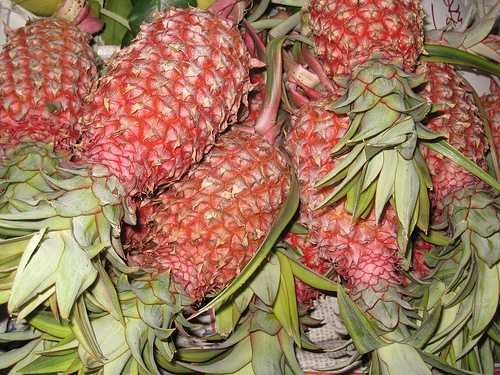
Label: Pineapple